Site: brandenburg
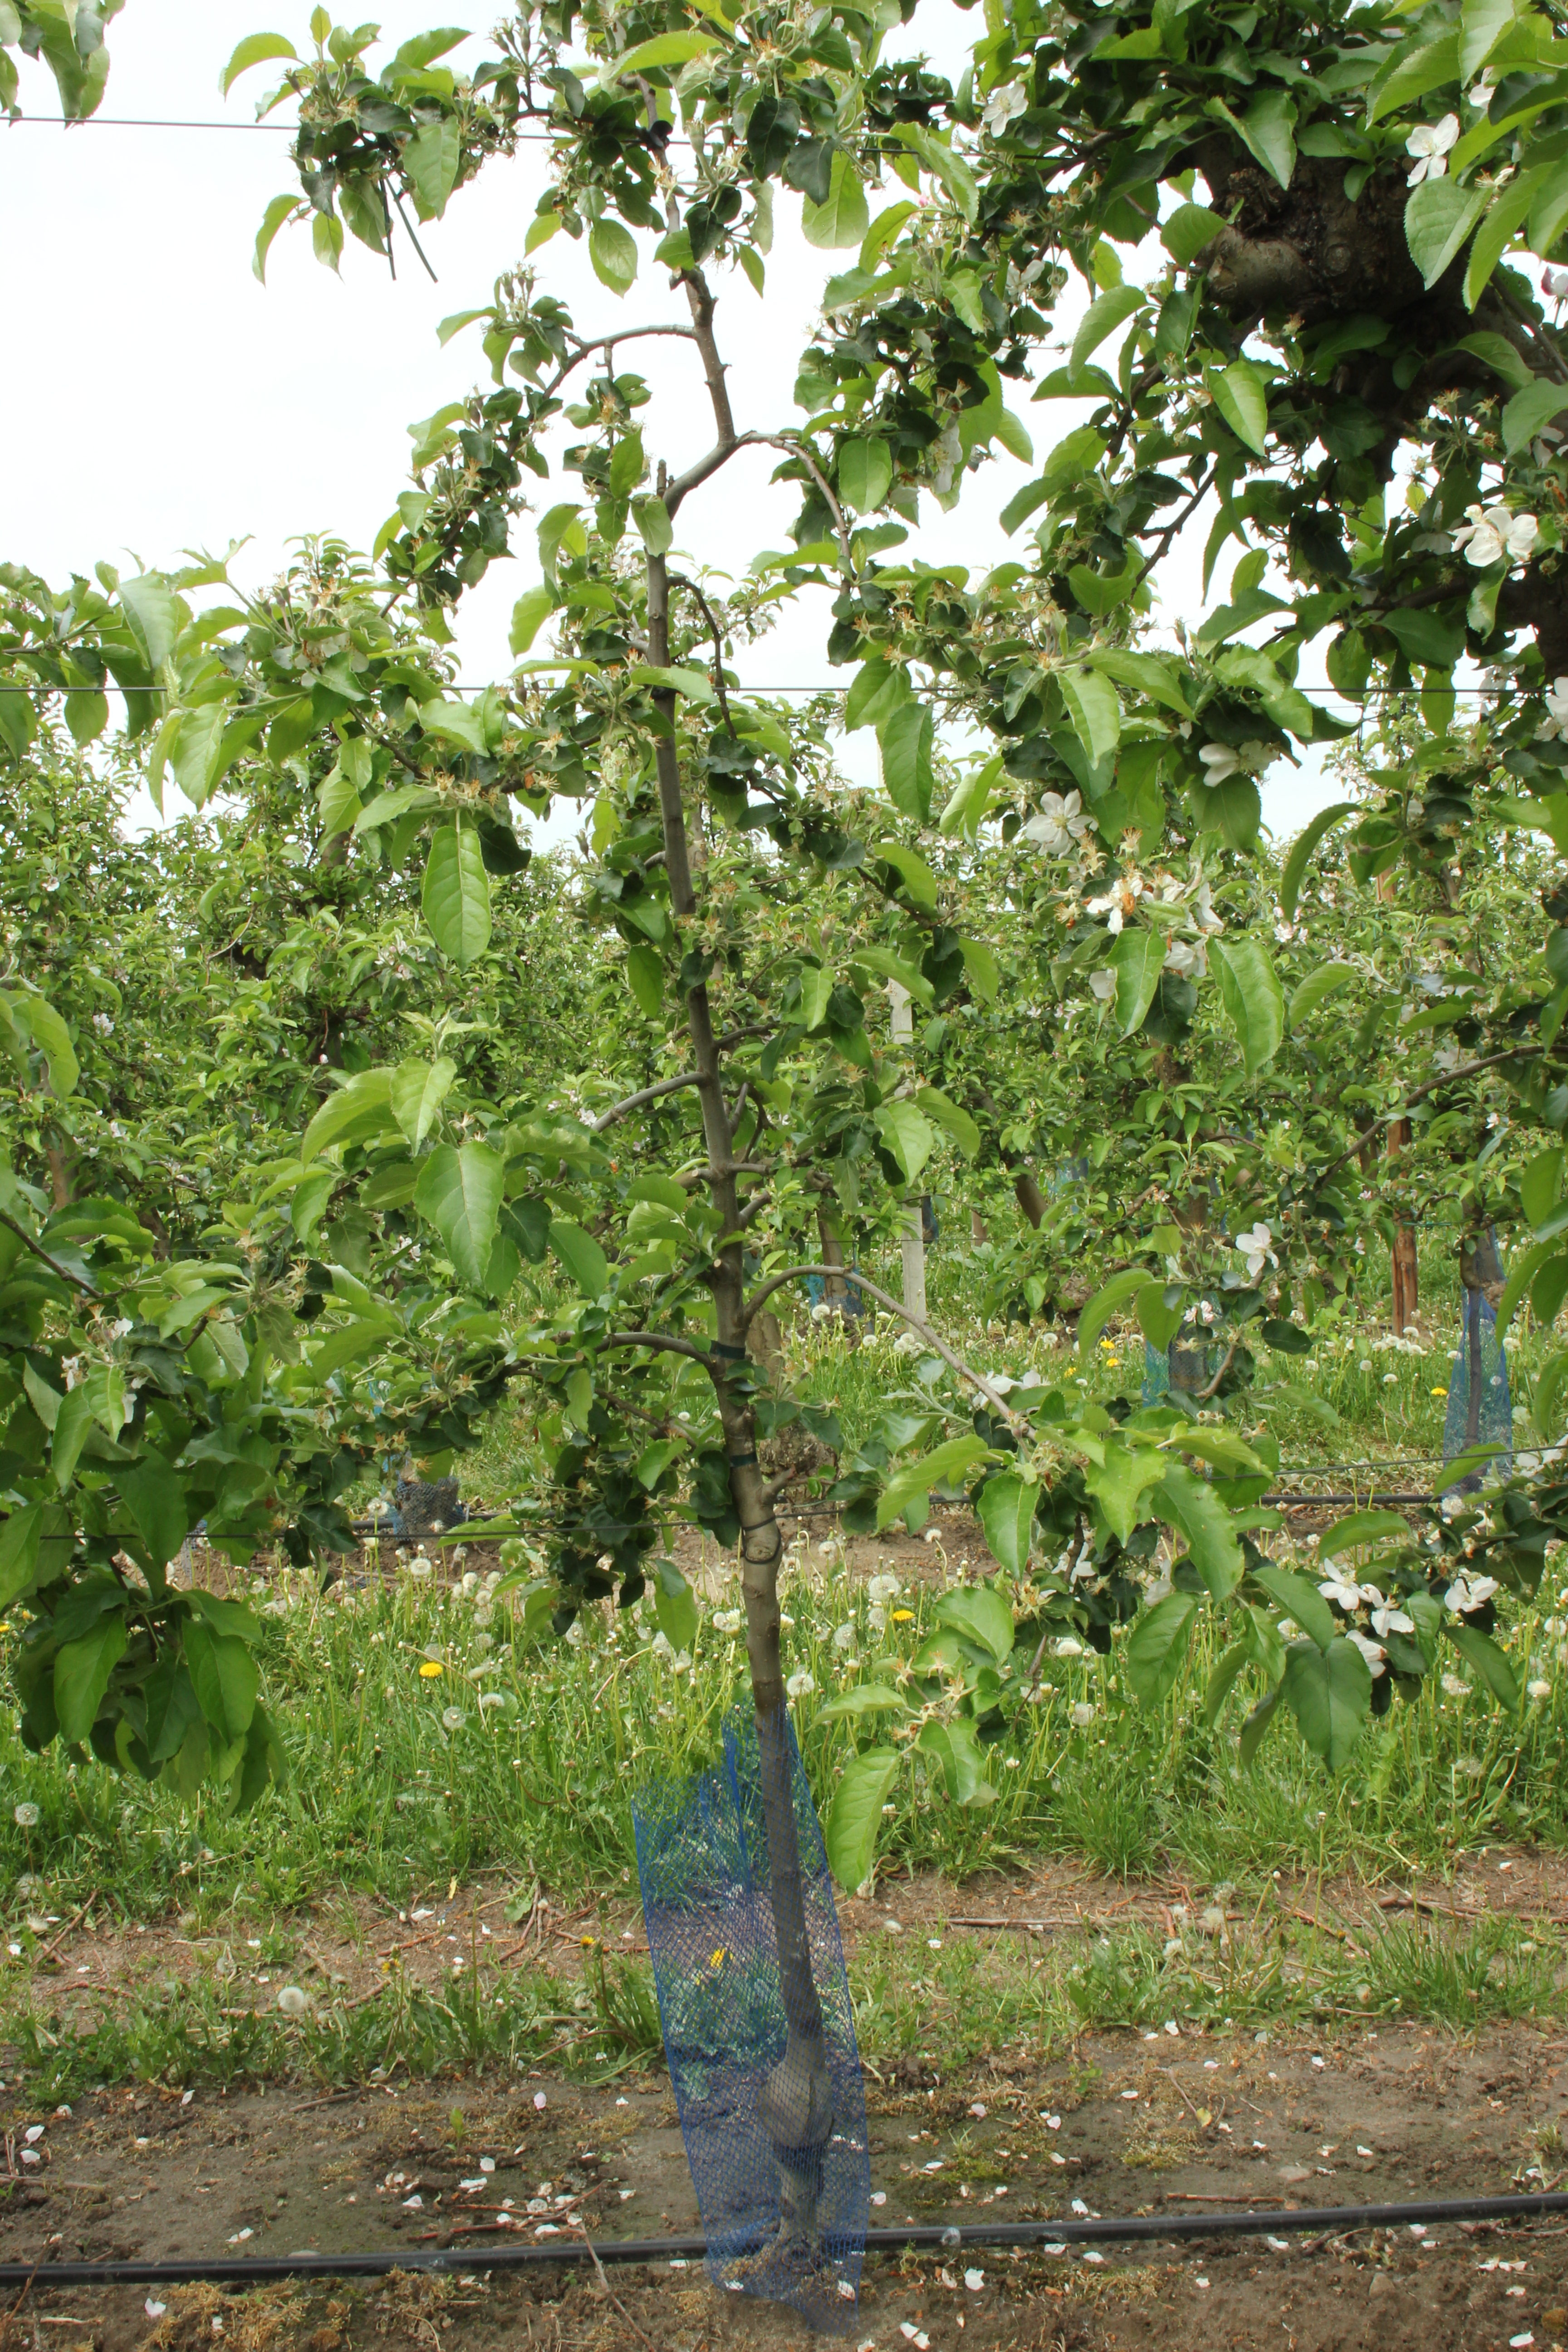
Growth stage (BBCH 67): Flowering